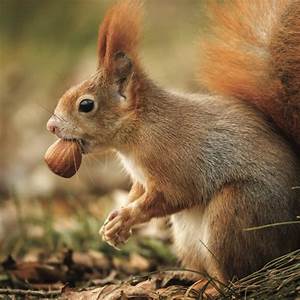
Label: scoiattolo